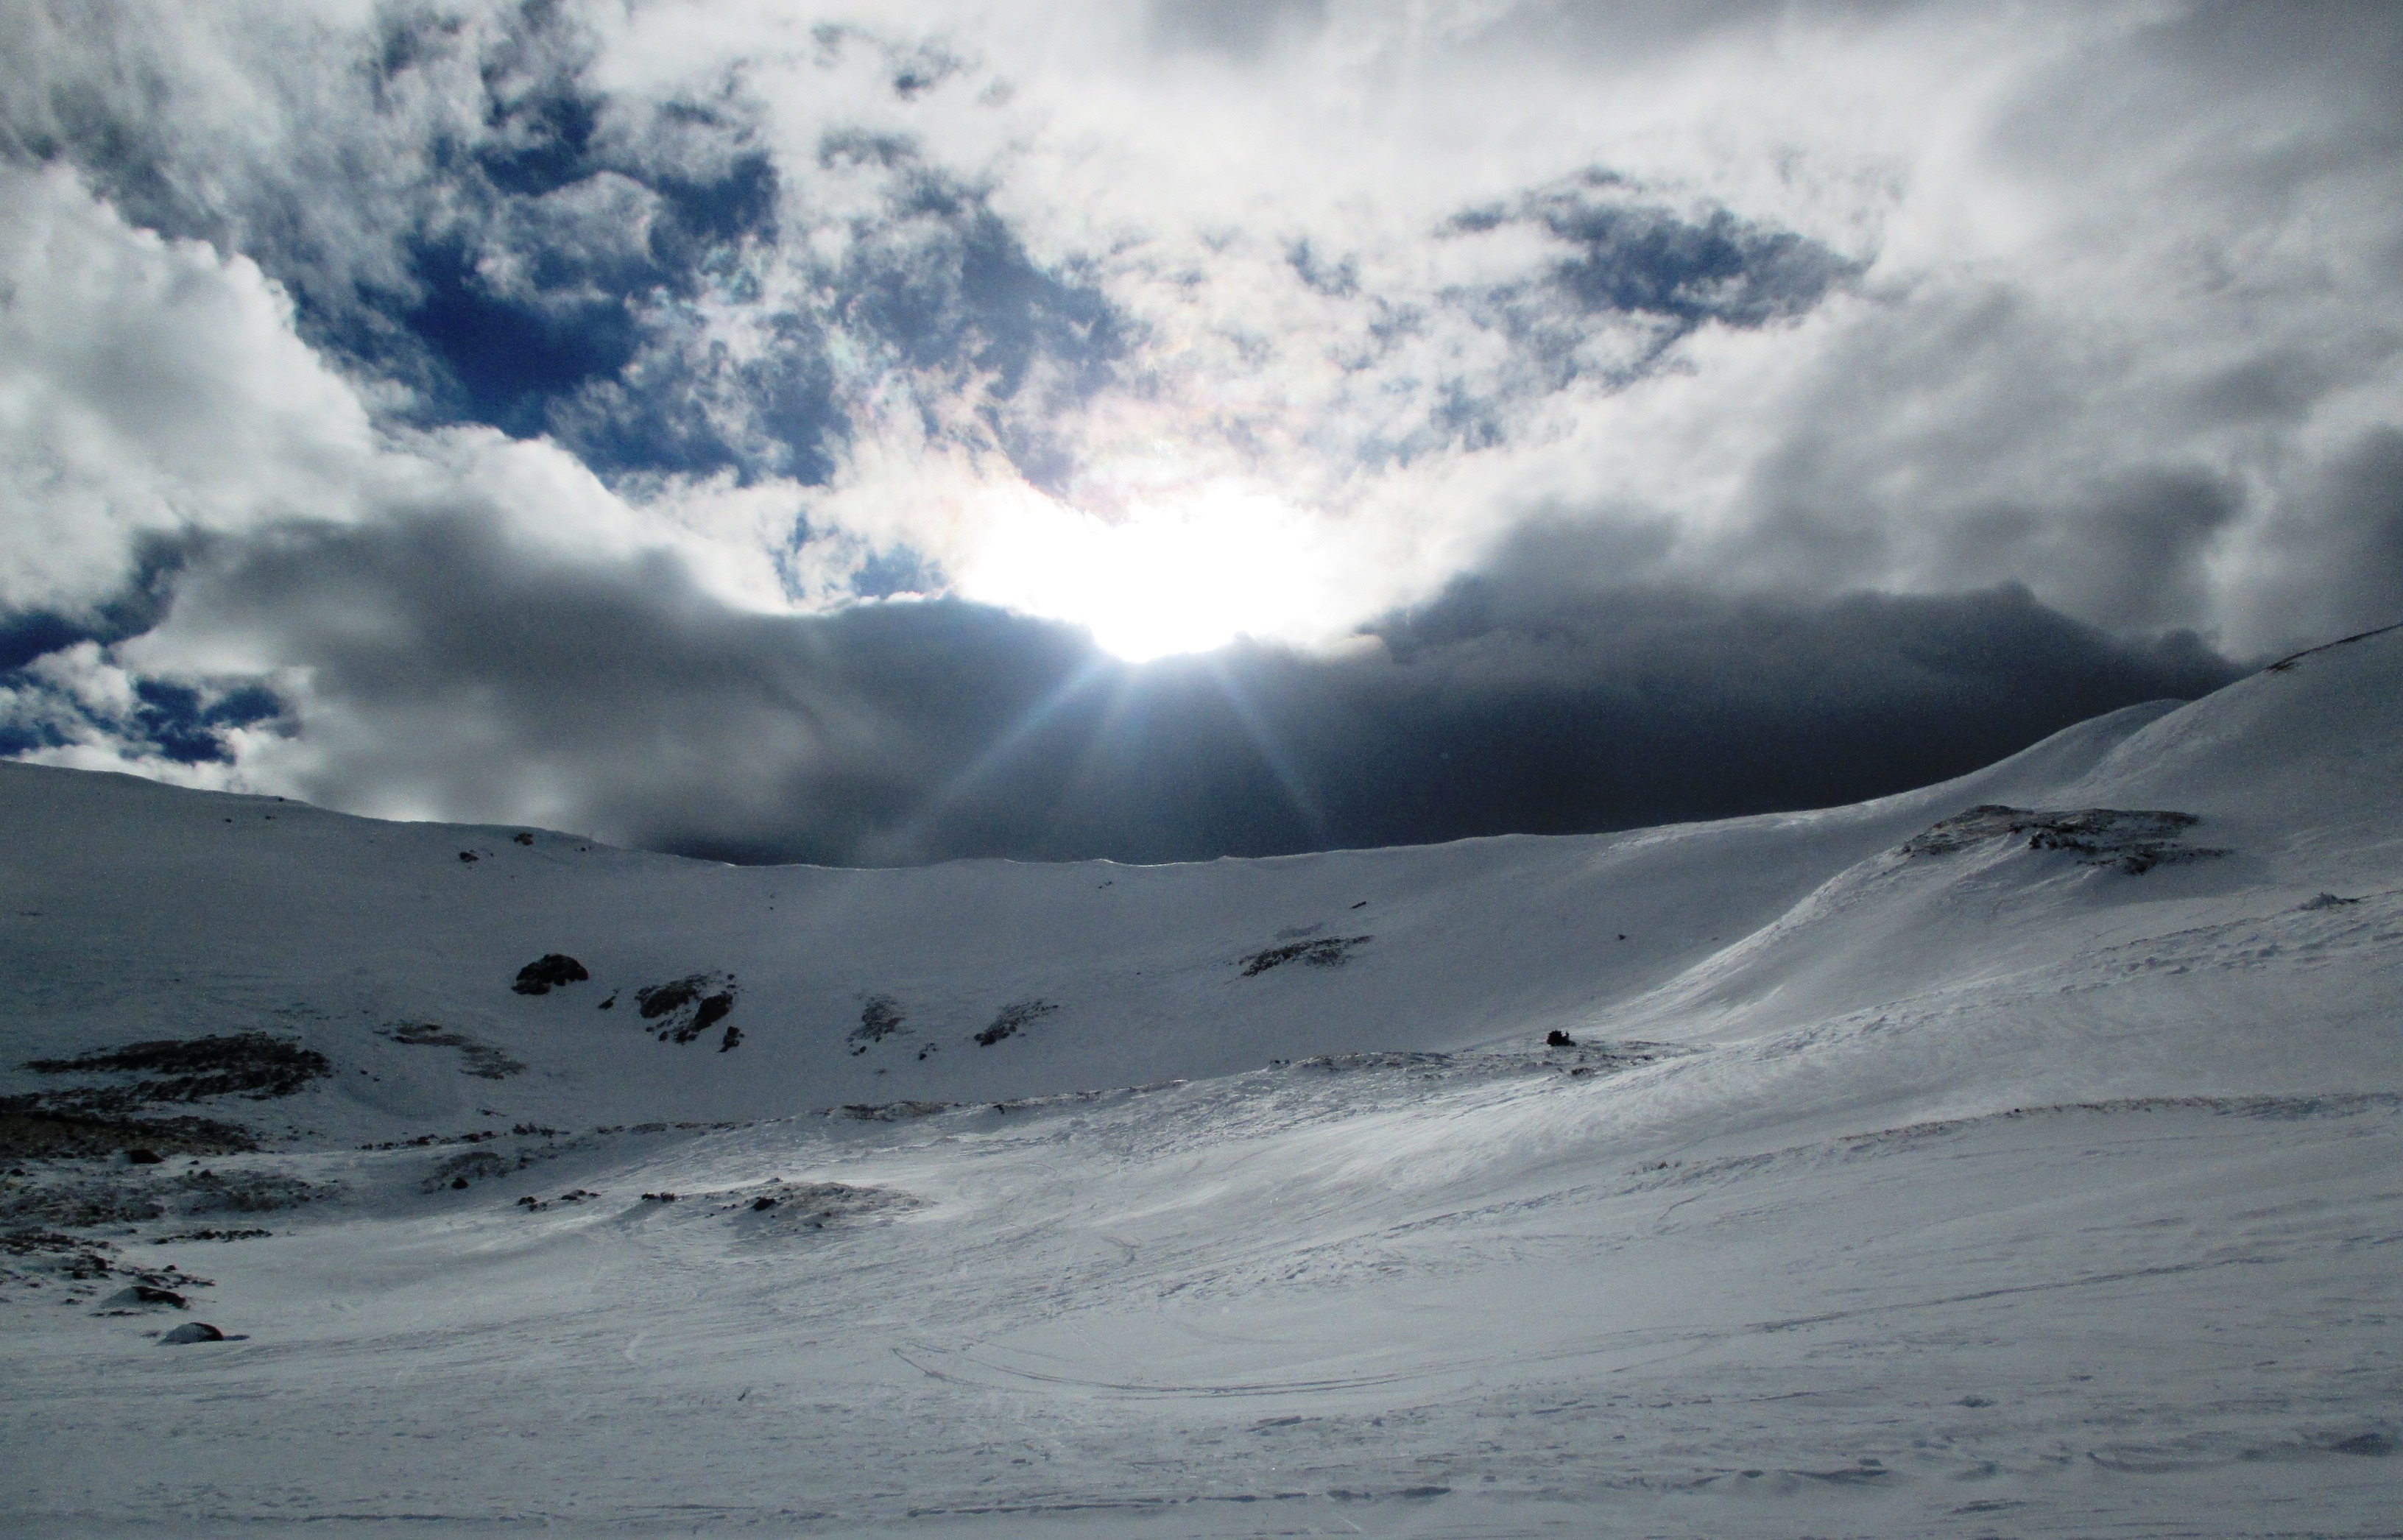
landscape, mountain, snow, winter, cloud, sky, sun, mountain range, heaven, weather, arctic, winter sport, clouds, mountains, plateau, piste, mountainous landforms, geological phenomenon